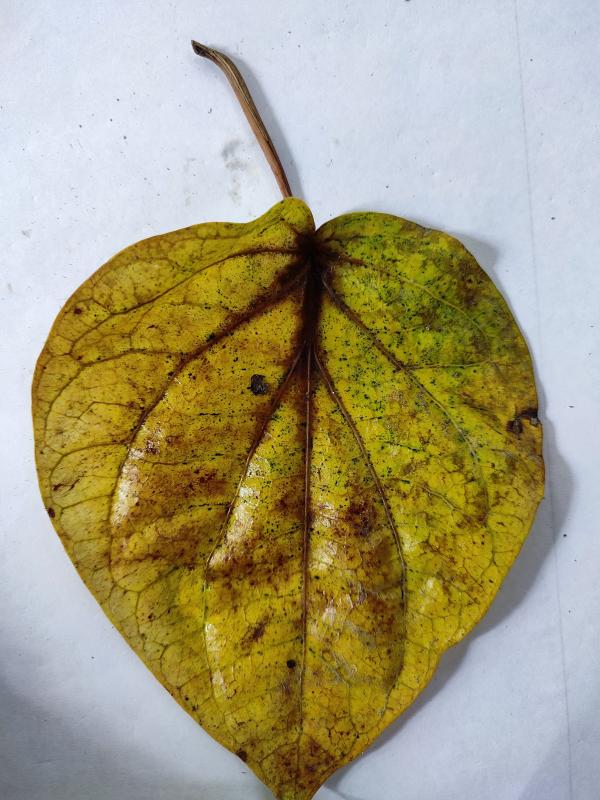
Label: Dried_Leaf